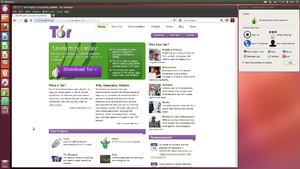
Tor est un réseau informatique superposé mondial et décentralisé. Il se compose d'un certain nombre de serveurs, appelés nœuds du réseau et dont la liste est publique. Ce réseau permet d'anonymiser l'origine de connexions TCP. Cela peut entre autres servir à anonymiser la source d'une session de navigation Web ou de messagerie instantanée. Cependant, l'anonymisation du flux n'est pas totale, car l'application peut transmettre des informations annexes permettant d'identifier la personne : c'est pourquoi le projet Tor développe également un navigateur Web basé sur Firefox, Tor Browser, ainsi que d'autres applications spécialement modifiées pour préserver l'anonymat de leurs usagers. L'implémentation de référence du protocole s'appelle tor, c'est un logiciel libre sous licence BSD révisée.